Burning of Cork

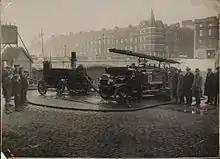
Fire engines sent from Dublin to help deal with the aftermath of the fires

The city's fire brigade was informed of the fire at Dillon's Cross shortly before 10 pm and were sent to deal with it at once. On finding that Grant's department store on St Patrick's Street was ablaze, they decided to tackle it first. The fire brigade's Superintendent, Alfred Hutson, called Victoria Barracks and asked them to tackle the fire at Dillon's Cross so that he could focus on the city centre; the barracks took no heed of his request. As he did not have enough resources to deal with all the fires at once, "he would have to make choices – some fires he would fight, others he could not". Hutson oversaw the operation on St Patrick's Street, and met "Cork Examiner" reporter Alan Ellis. He told Ellis "that all the fires were being deliberately started by incendiary bombs, and in several cases he had seen soldiers pouring cans of petrol into buildings and setting them alight".